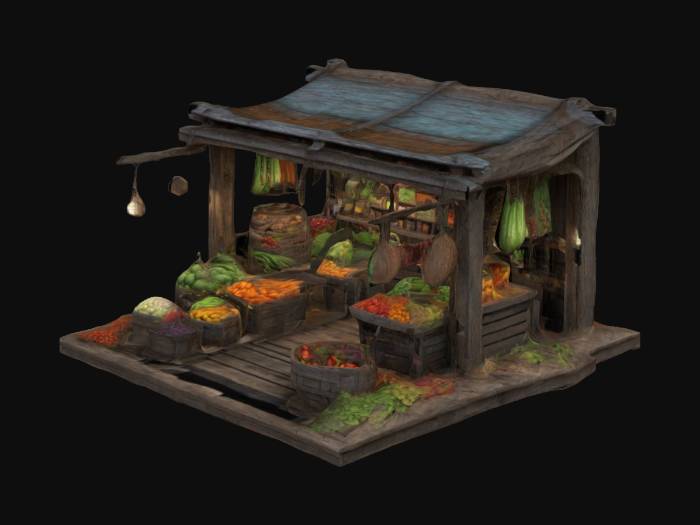
미적 점수 (1~10점): 8